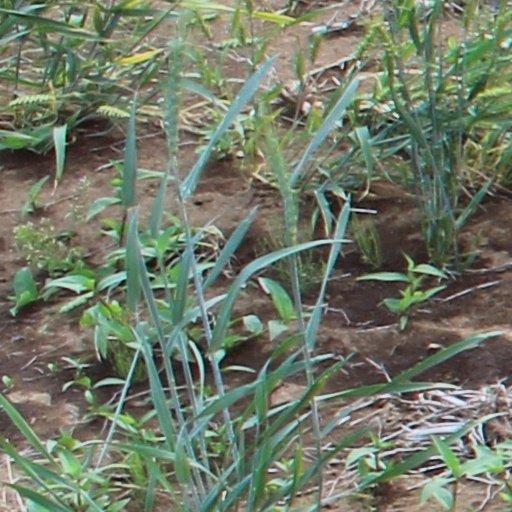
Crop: wheat